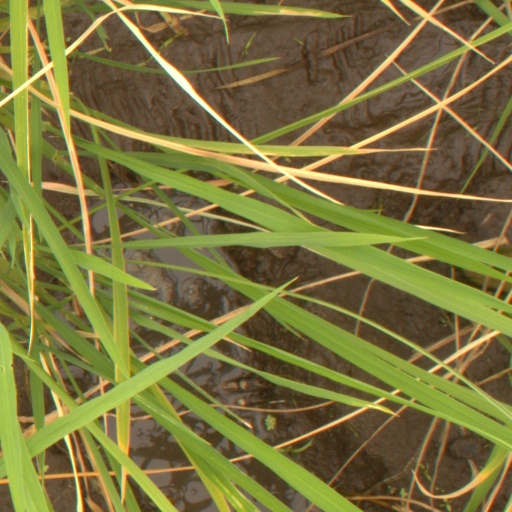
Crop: rice